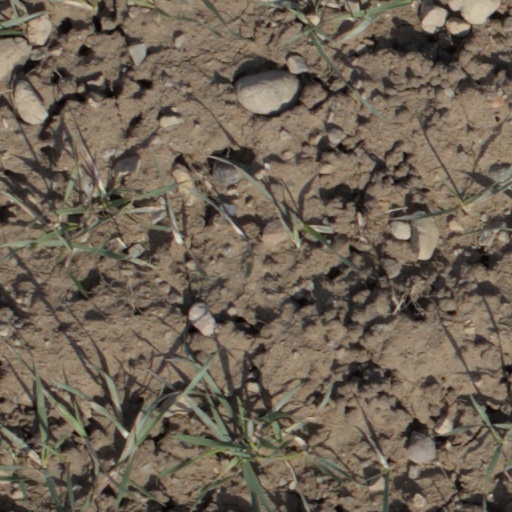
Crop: wheat